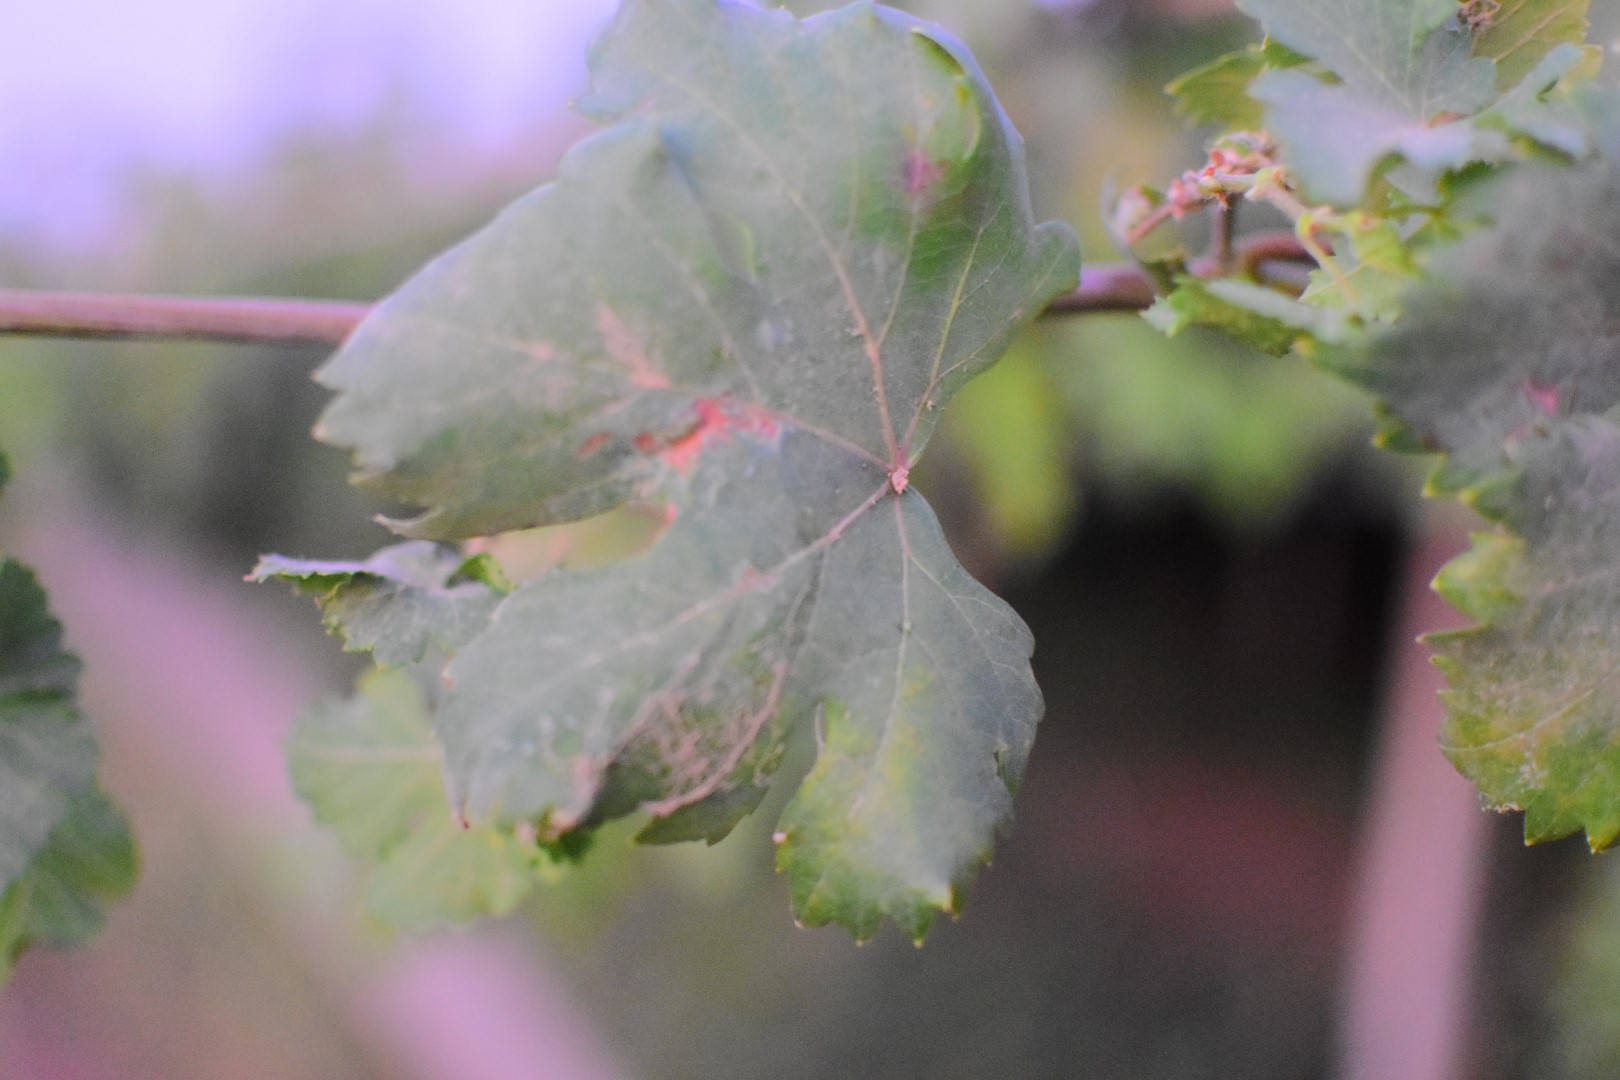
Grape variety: Aswud Balad